New Bridewell Tower

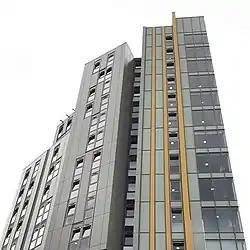
The facade of the new-build (2016) student accommodation in central Bristol

New Bridewell Tower (or New Bridewell) is a 16-storey student accommodation building located in Central Bristol, England. The £30 million development consists of demolishing the former 1970's New Bridewell Police headquarters and the construction of a 499-bed student accommodation building. The development also includes a public square, which provides a link to the nearby old Magistrates court redevelopment, and 600 sq metres of commercial floor space and public realm improvements.